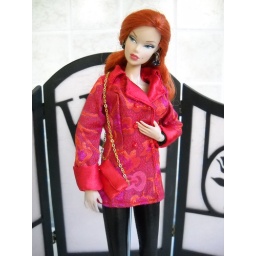
Woman in red. Outfit for FR Body. Suit, jacket, belt, bag and shoes